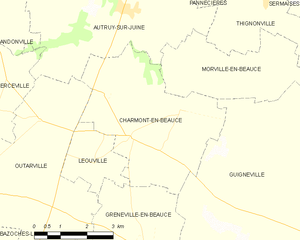
Charmont-en-Beauce est une commune française, située dans le département du Loiret en région Centre-Val de Loire.